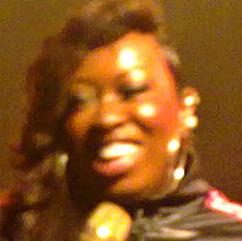
Age: 38